Joe Mangrum

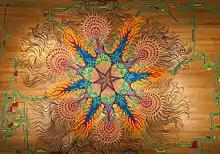
Mangrum's "Asynchronous Syntropy" sand painting

Joe Mangrum has created hundreds of sand paintings in public spaces of New York City. Each large scale sand painting is spontaneously created by pouring colored sand into multiple patterns over the course of a day and is often fifteen to twenty feet in diameter. He cites influences from many sources in what he calls, “...organic symmetry where the feeling of the design is of a living being outstretched on the pavement...images may intertwine like a Celtic knot or represent nature like a sea anemone, DNA strands or some biomorphic form, sometimes very psychedelic.” He also describes "... an urban free-style and combined with bright 'Pop Art' colors, fractal variations and circuitry. My paintings are influenced by an abundant world of undersea creatures, carnivorous plants emanating electrical impulses, a living mathematical amalgam and botanical geometry stemming cross-cultural metaphors..." He also cites influences such as Rangoli, Buddhist mandalas, Navajo sand paintings, mosaics in Islamic art and the rose windows of European cathedrals.